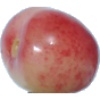
Label: Cherry Rainier 1